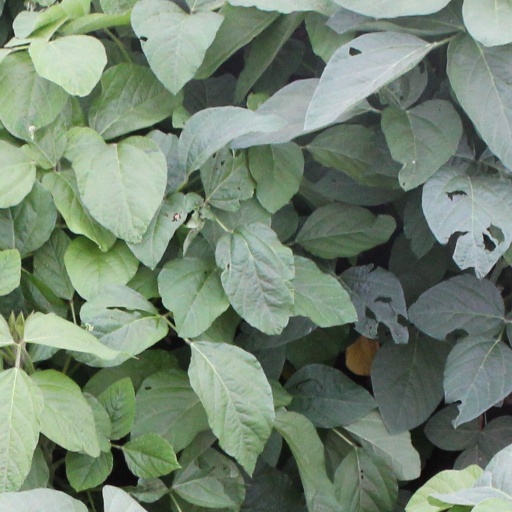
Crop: soybean